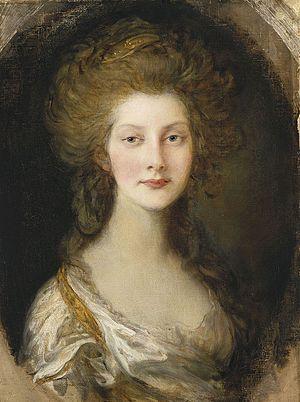
Cette page fournit une liste chronologique de tableaux du peintre anglais Thomas Gainsborough
La princesse Augusta Sophie de Hanovre, née le 8 novembre 1768 au palais de Buckingham à Londres et morte le 22 septembre 1840 à Clarence House est la deuxième fille et le sixième enfant du roi de Grande-Bretagne et d'Irlande, puis du Royaume-Uni, George III du Royaume-Uni, et de son épouse Charlotte de Mecklembourg-Strelitz. Elle était princesse du Royaume-Uni et du Hanovre.